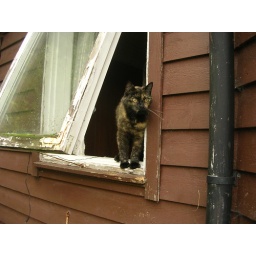
Odessa in the bedroom window